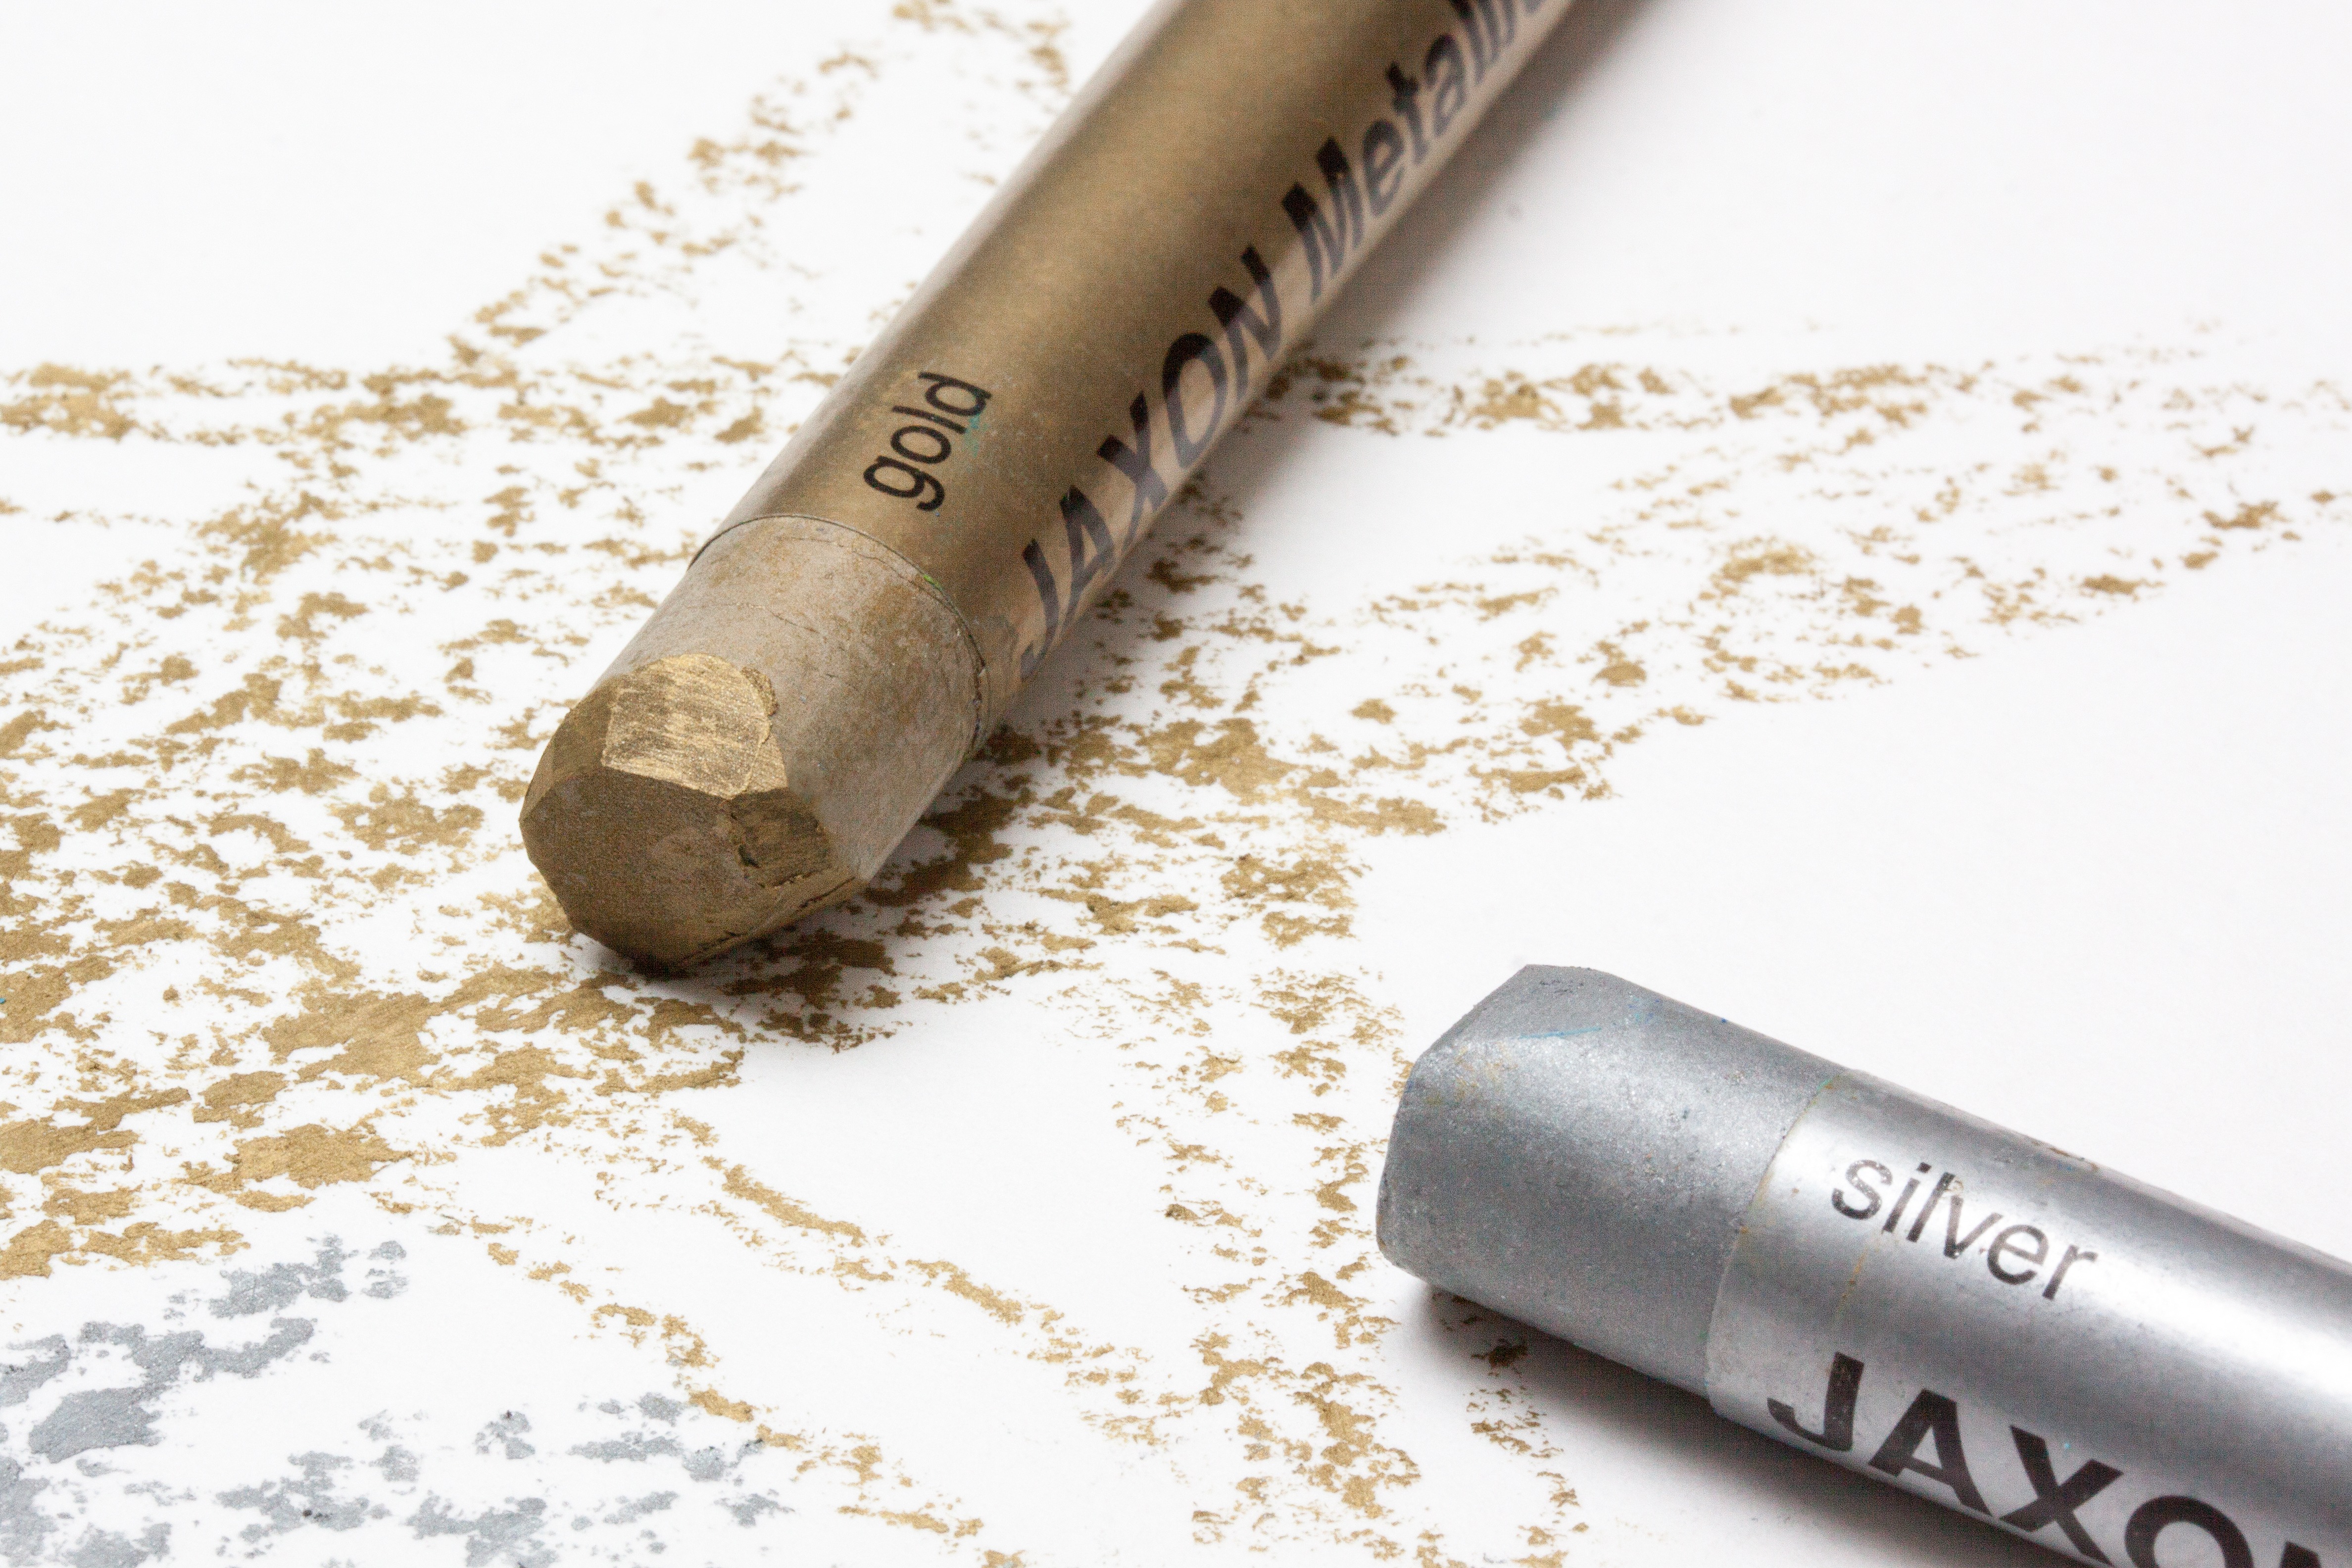
writing, star, paint, blue, paper, lip, turquoise, gold, silver, eye, draw, cosmetics, pastels, oil pastels